Sean Reinert

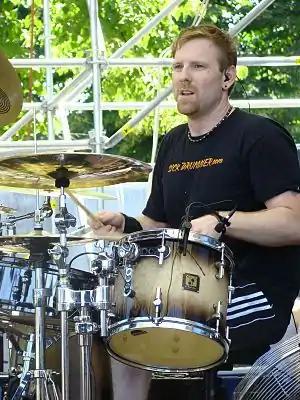
Reinert in 2007

Sean Landon Reinert (May 27, 1971 – January 24, 2020) was an American musician. He was the drummer for the rock band Æon Spoke and the drummer and cofounder of the progressive metal band Cynic along with Paul Masvidal until leaving the band in September 2015.